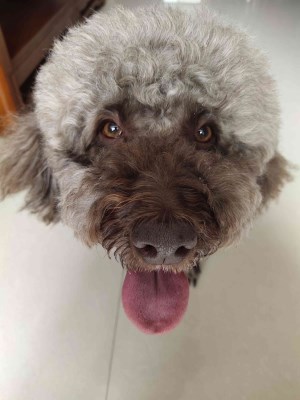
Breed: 2925-n000114-toy_poodle